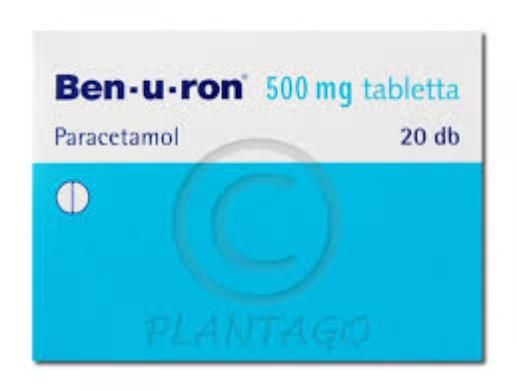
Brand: benuron
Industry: Medical